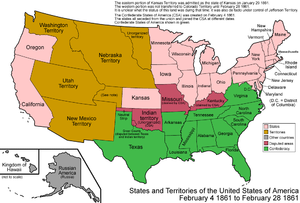
Cette page concerne des événements d'actualité qui se sont produits durant l'année 1861 du calendrier grégorien aux États-Unis.
Cet article retrace la chronologie de l'évolution territoriale des États-Unis. Il liste les modifications géographiques intérieures et extérieures de ce pays.